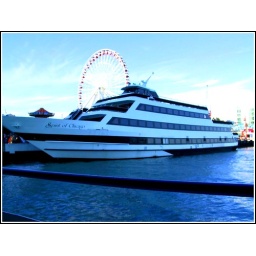
Navy Pier in Chicago - Boat ride on chicago river and lake michigan